List of Stranger Things characters

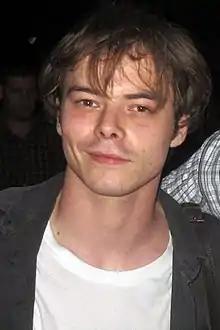
Charlie Heaton

Jonathan Byers is the older brother of Will and the oldest son of Joyce. He is shy and reserved and is considered an outsider at Hawkins High. He is an aspiring photographer, and very close with his mother and brother.